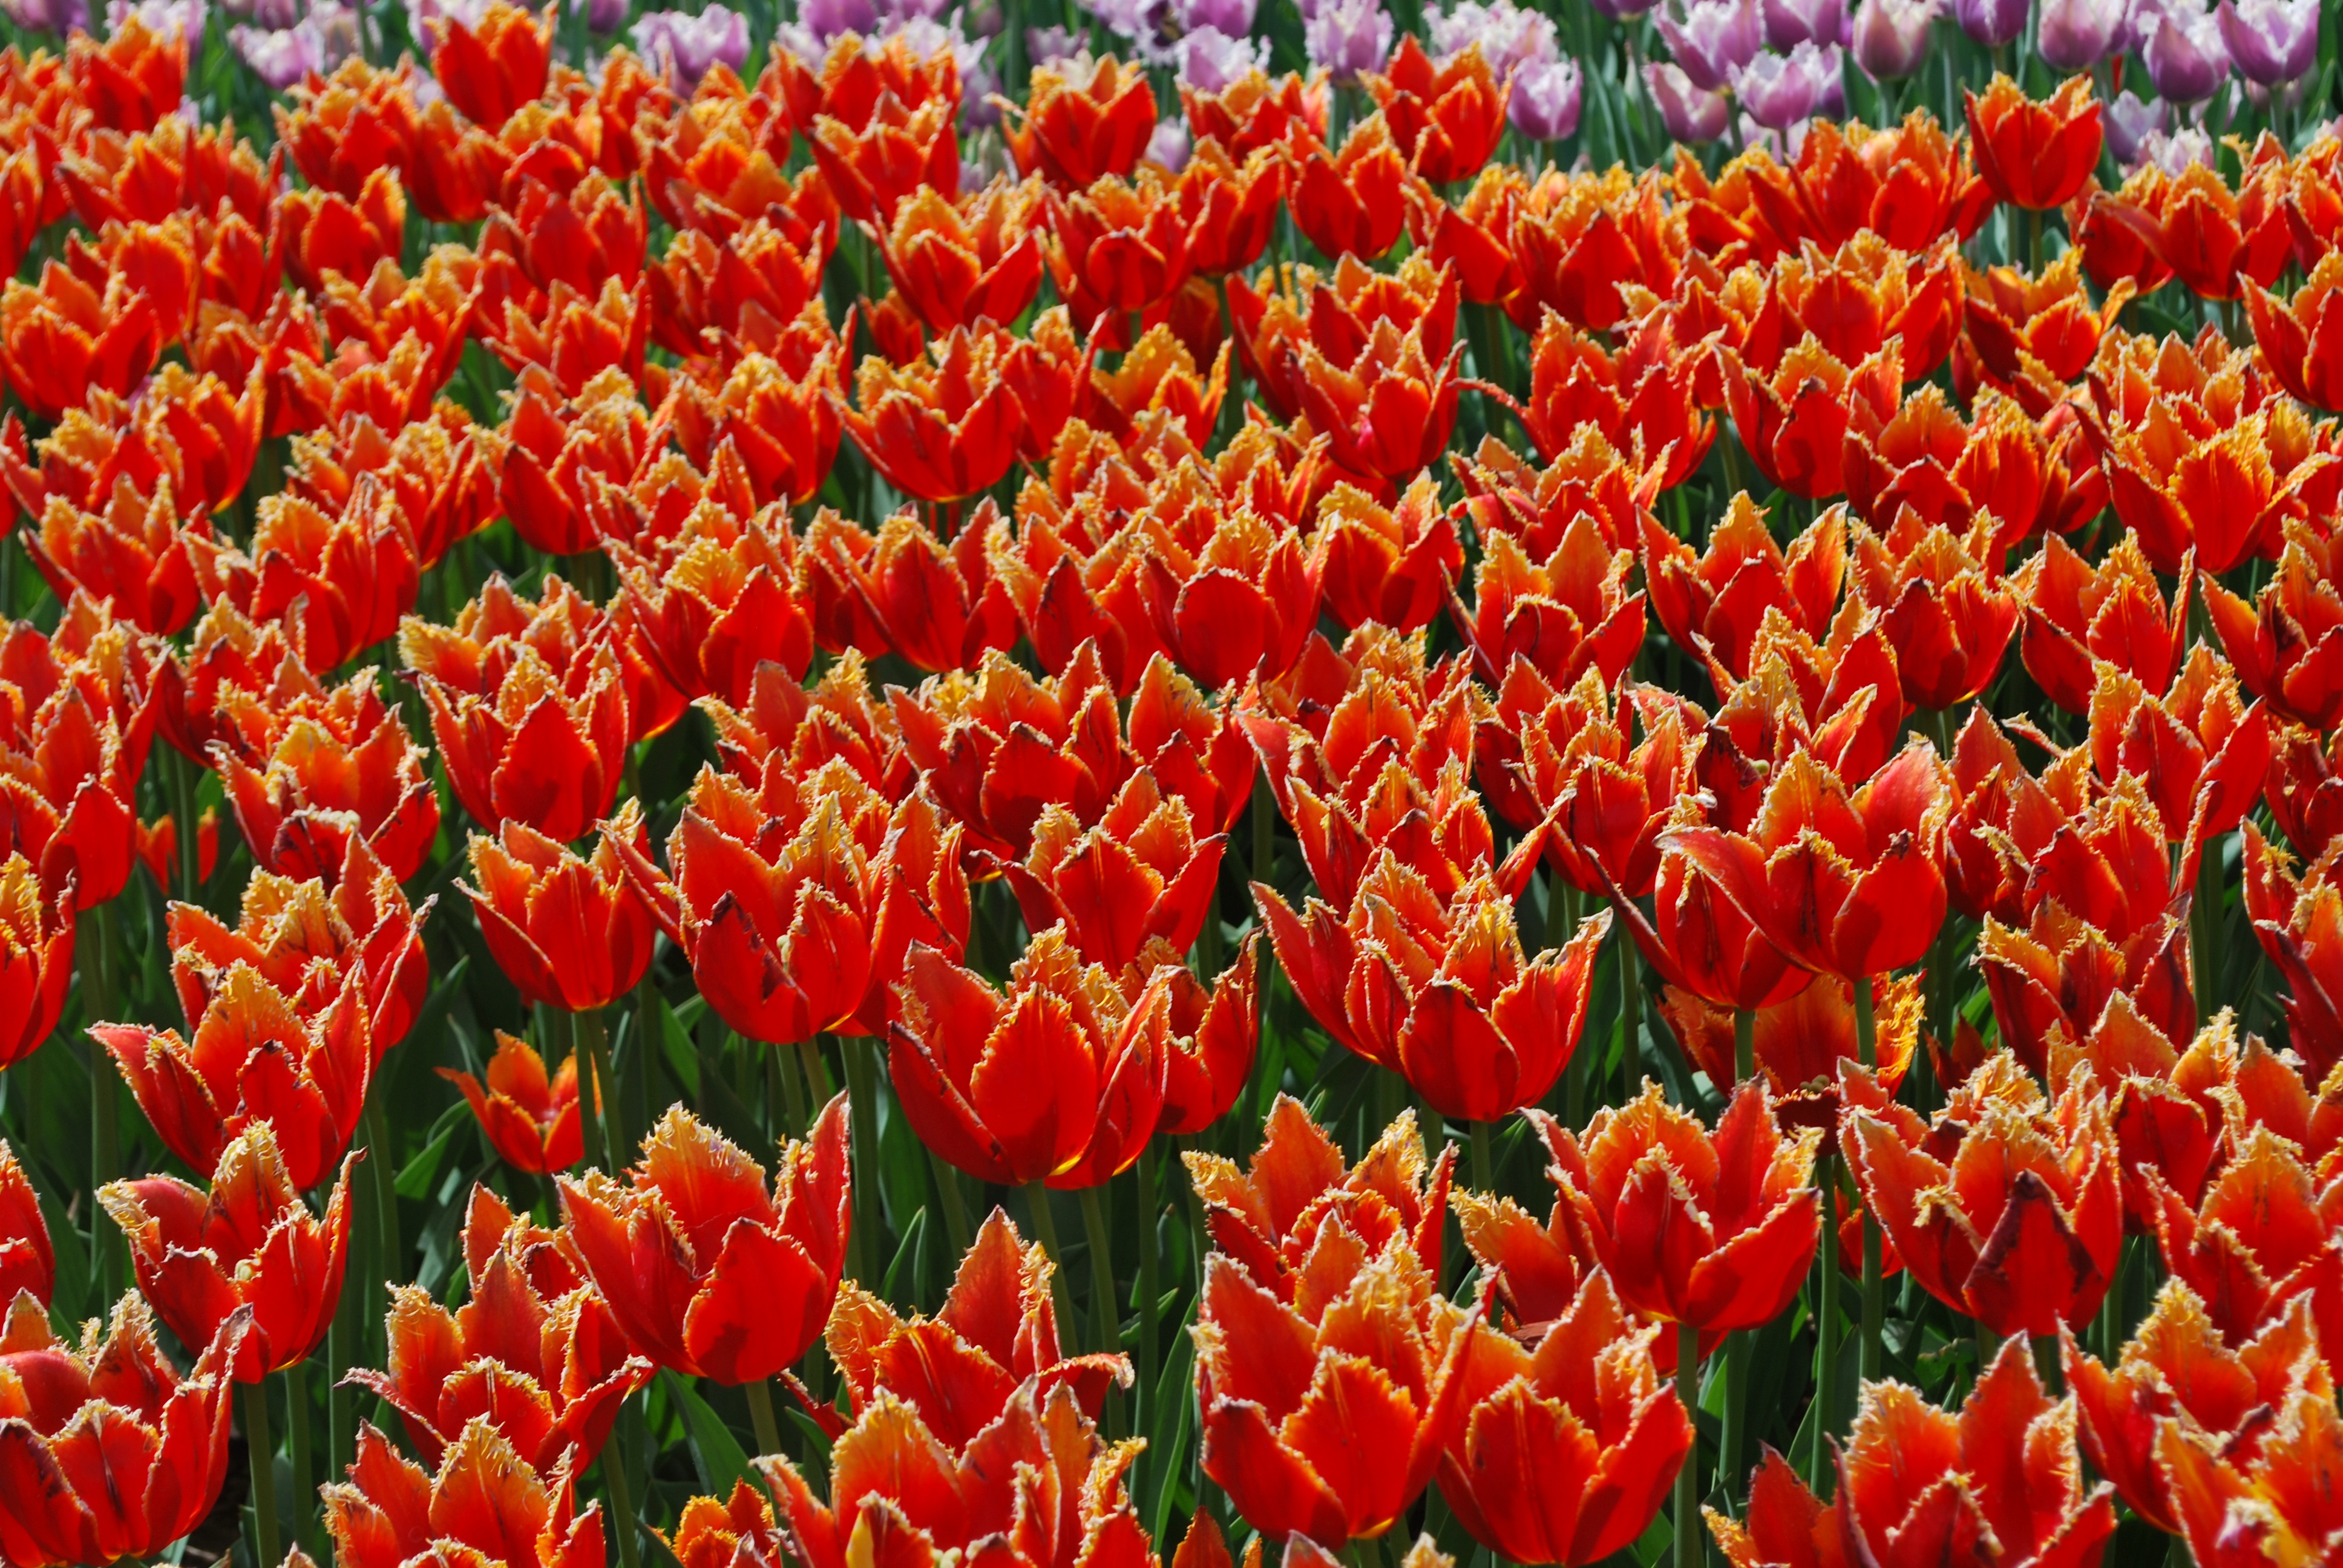
plant, flower, petal, tulip, spring, flowers, tulips, handsomely, flowering plant, lily family, land plant